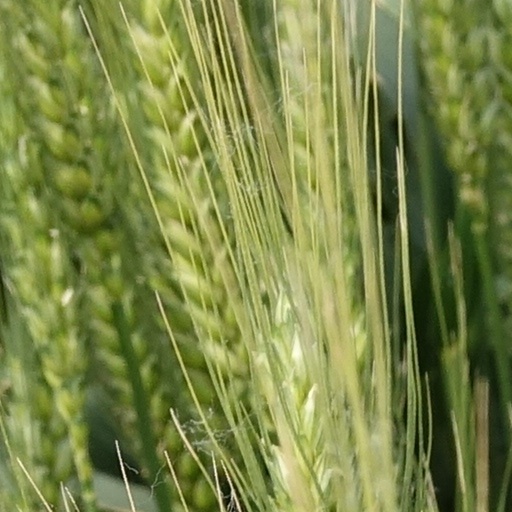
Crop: wheat